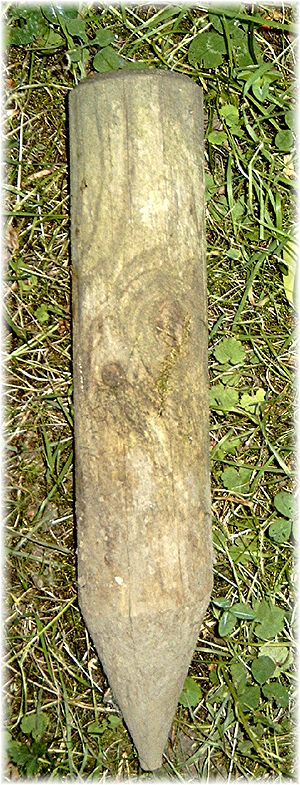
Pæl
En pæl.
En træpæl
En pæl er en slags stolpe, som eksempelvis bruges i haver eller i vand til at markere noget eller holde noget fast, evt. udspændt.